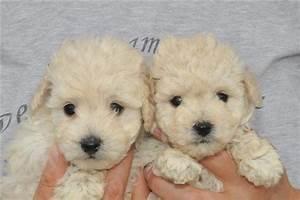
dog